Owen Rand Kenan

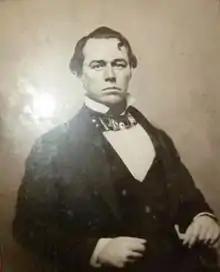
March 41804-March 3, 1887

Owen Rand Kenan, (March 4, 1804 – March 3, 1887) was a North Carolina politician. He was born in Kenansville, North Carolina in Duplin County, and served in the North Carolina House of Commons from 1834 to 1838. He also represented the state during the Civil War in the First Confederate Congress from 1862 to 1864. He grew up in Kenansville and took over his father Thomas S Kenan’s Plantation Liberty Hall, which became a hot spot for gala affairs. He married Sarah Rebecca Graham, the daughter of a physician. Owen Rand Kenan was a successful and prosperous planter; he and Sarah had four children, three sons that served in the Civil War and a daughter Annie. His wife Sarah died in 1871 and Owen died in March 1887; both he and Sarah's grave stones are located at the present day Liberty Hall Restoration. At Owen's death his unmarried daughter Annie Kenan became Mistress of Liberty Hall.